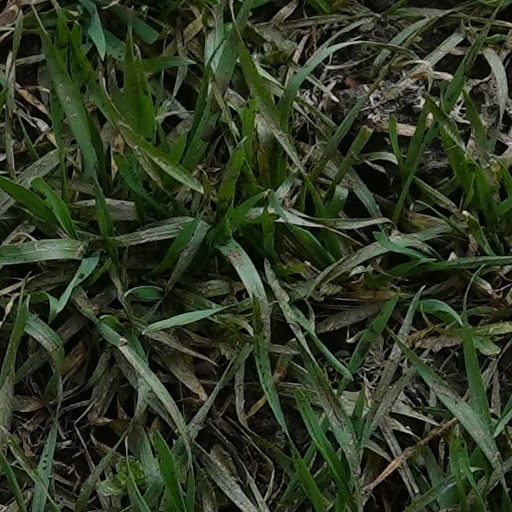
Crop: wheat